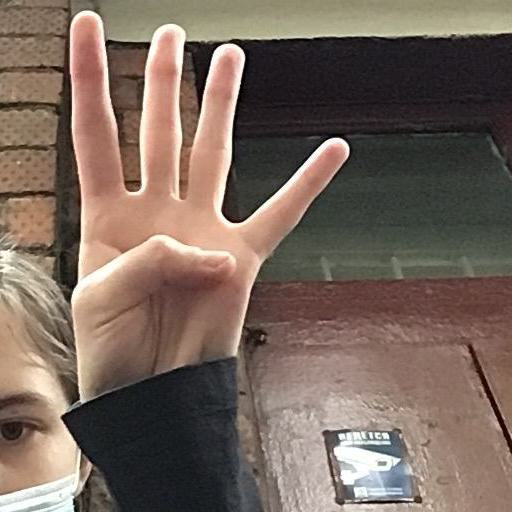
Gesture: four